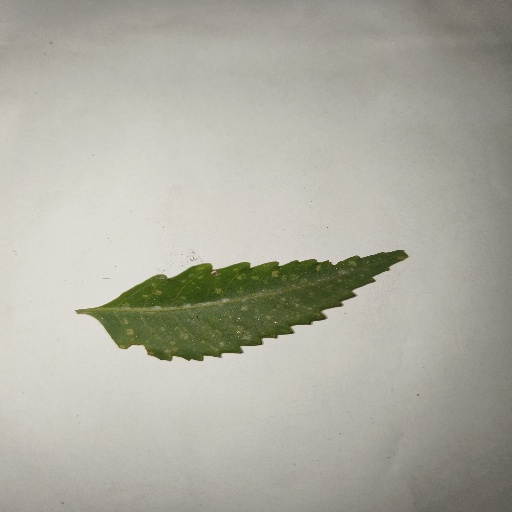
Species: Neem
Leaf condition: Powdery Mildew